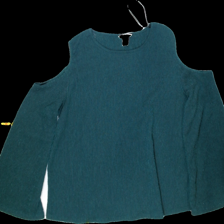
View: front
Type: Top
Category: Ladies
Brand: H&M
Colors: Green
Material: 100% Poly
Pattern: Plain
Cut: C-collar
Size: L
Season: All
Trend: No trend
Stains: No
Damage: 0
Price range: 50-100
Recommended usage: Reuse